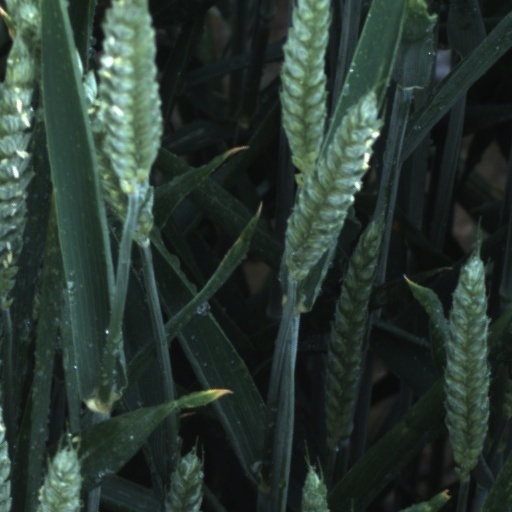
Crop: wheat